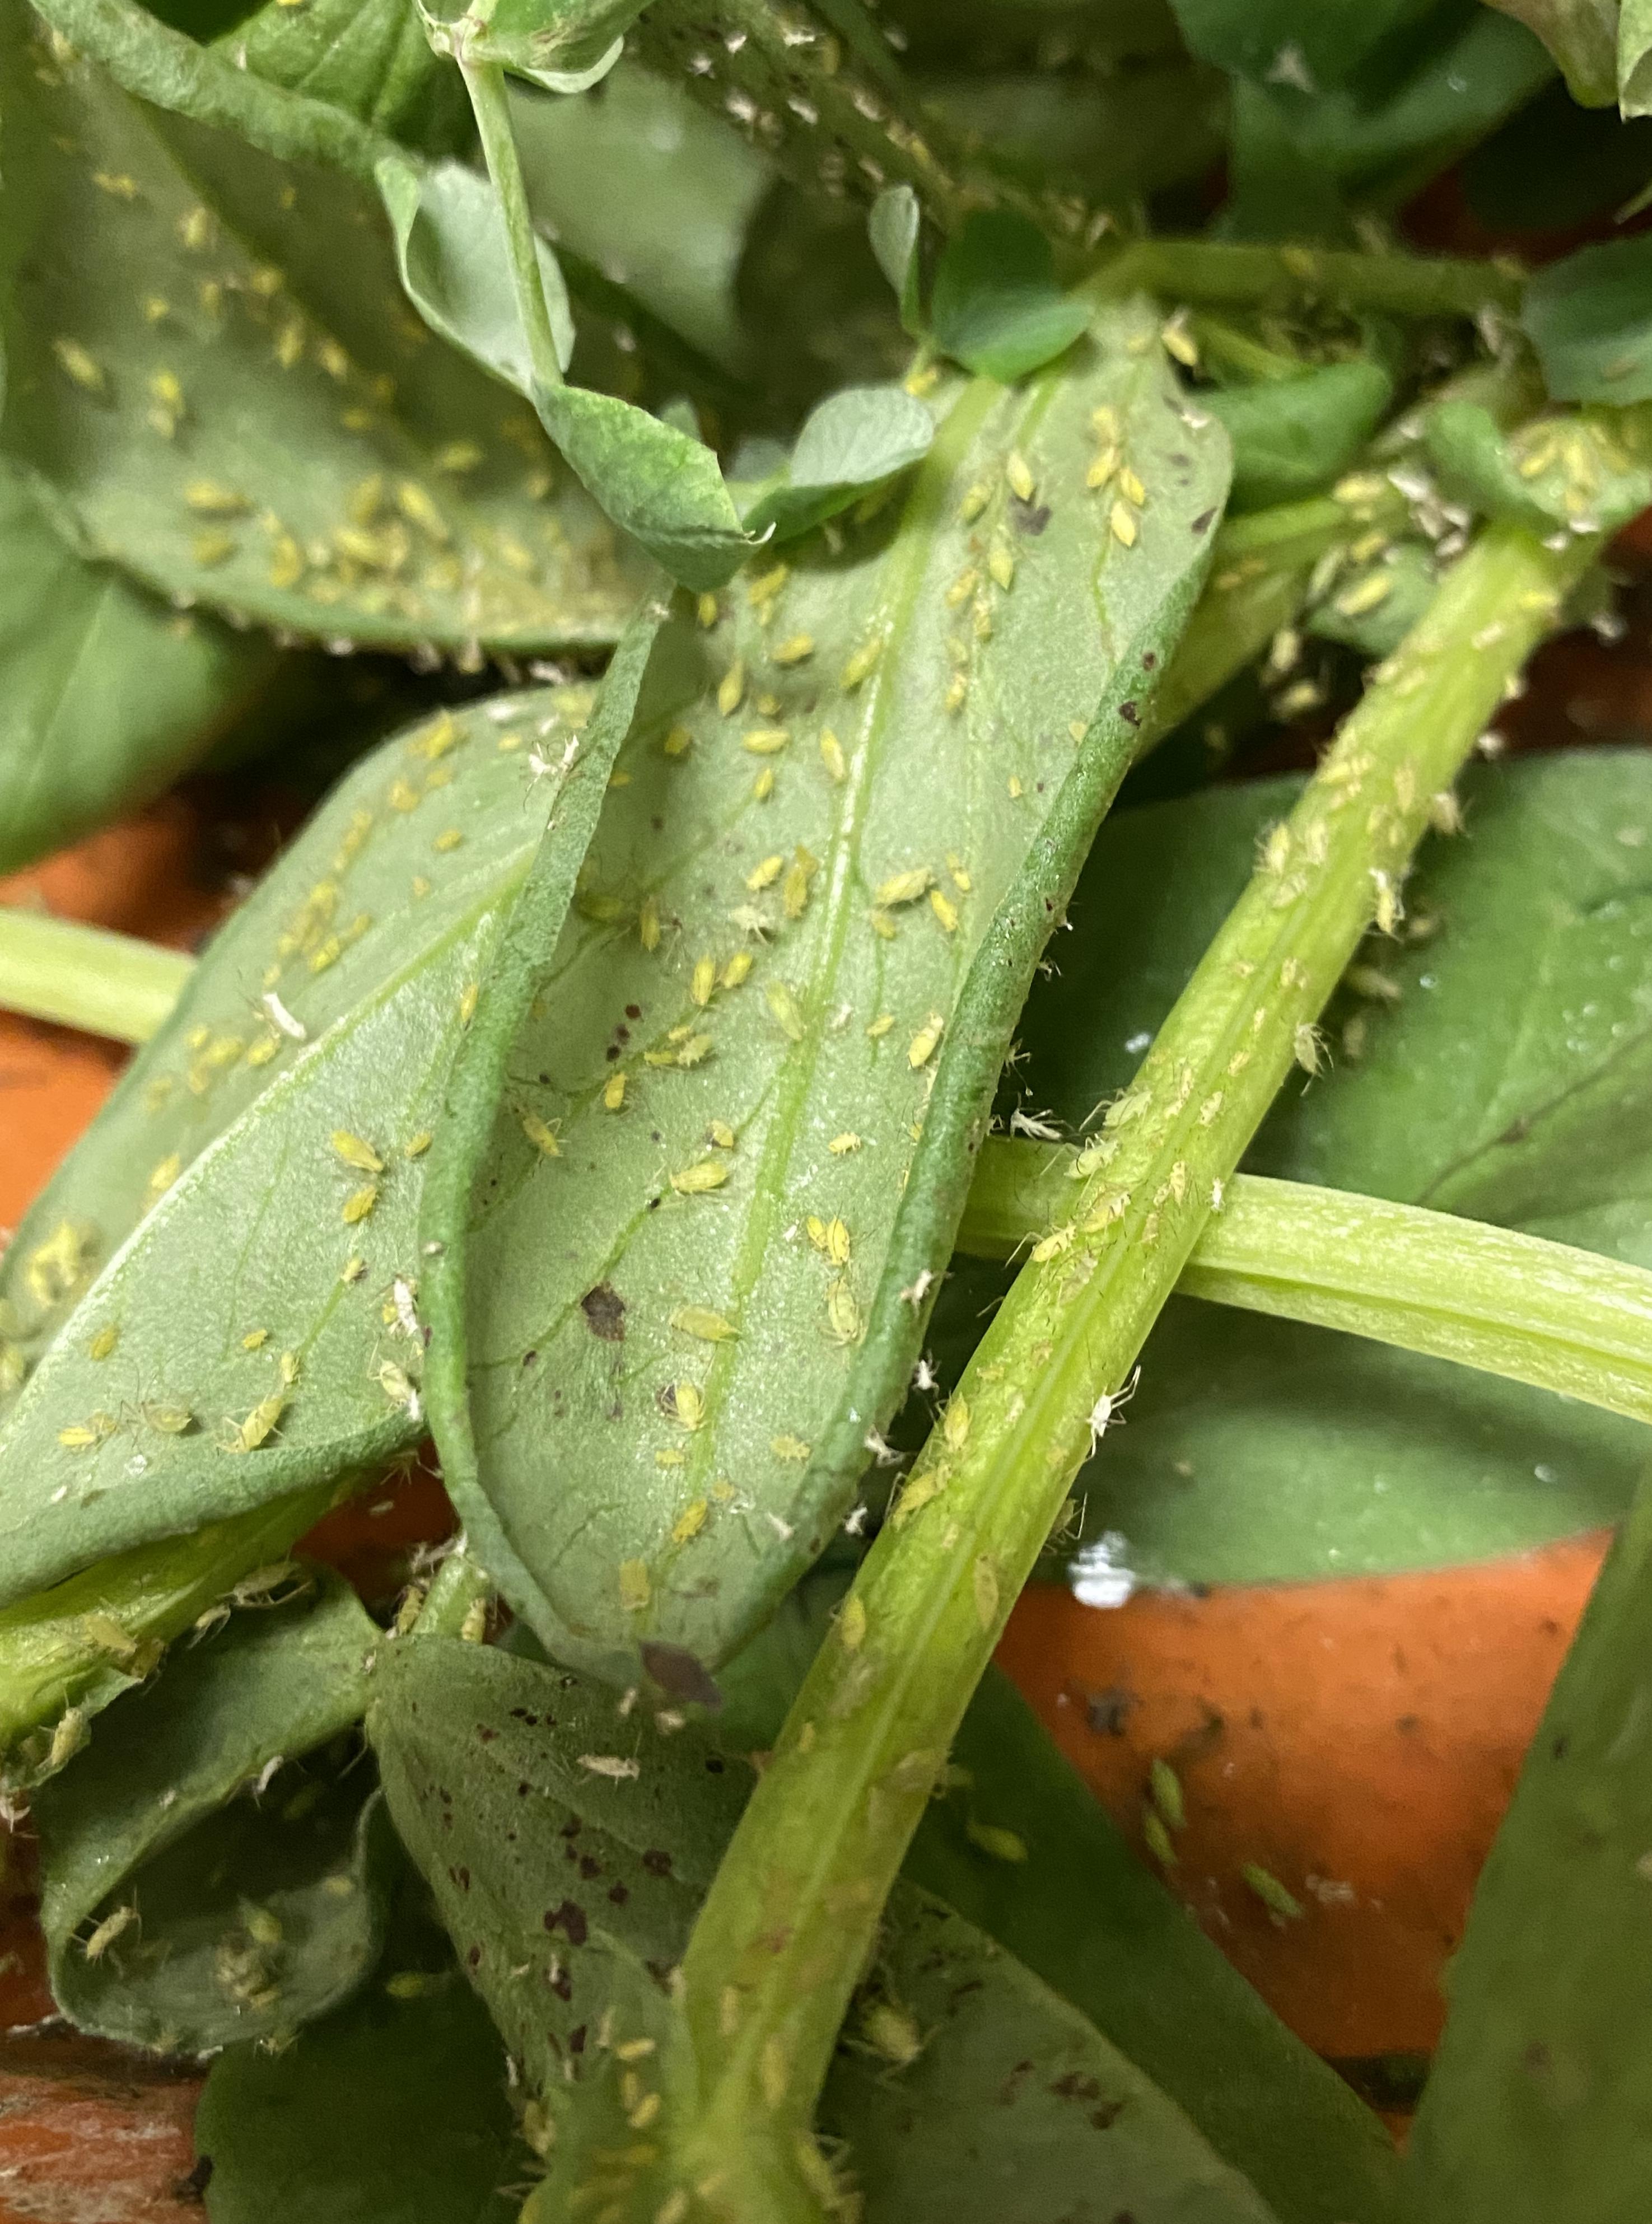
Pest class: pea_aphid